Yaaradi Nee Mohini

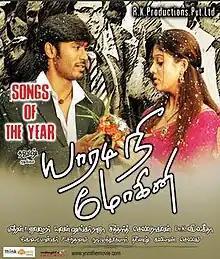
Poster

Yaaradi Nee Mohini is a 2008 Indian Tamil-language romantic comedy film directed by Mithran Jawahar in his directorial debut. It is a remake of the 2007 Telugu hit Selvaraghavan's "Aadavari Matalaku Arthale Verule" and stars Dhanush and Nayanthara in lead roles, whilst Karthik Kumar, Raghuvaran, Telugu film director K. Vishwanath, Karunas, and Saranya Mohan play supporting roles and slightly different climax. The music was scored by Yuvan Shankar Raja. The title is derived from a song from the 1958 film "Uthama Puthiran".